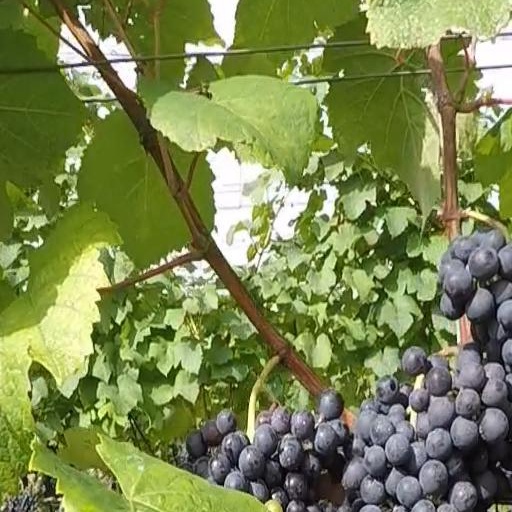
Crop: grape